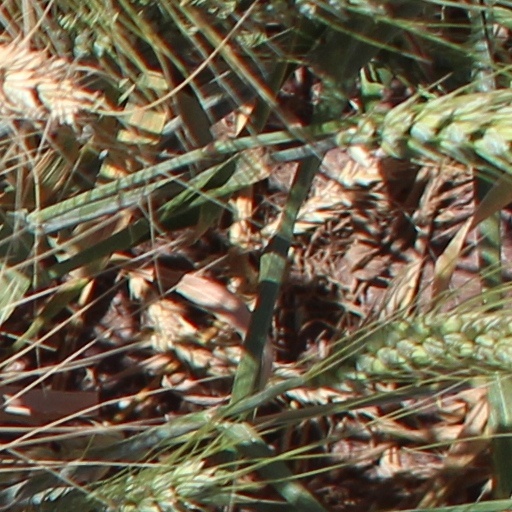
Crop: wheat